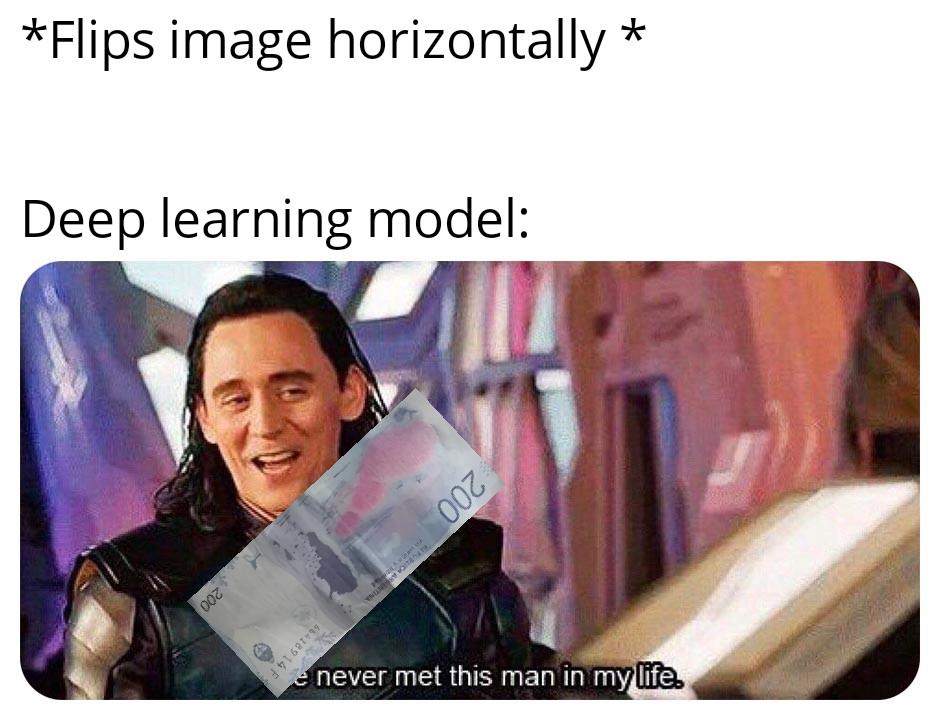
Denominación: 200